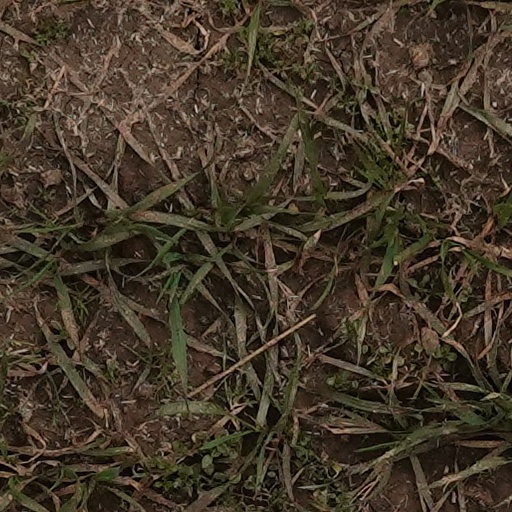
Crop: wheat